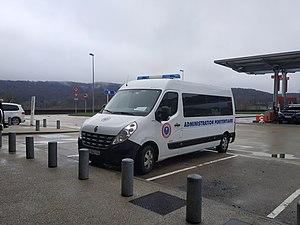
Renault Master III de l'administration pénitentiaire en 2018
L’administration pénitentiaire française a une triple mission :